Usnija Redžepova

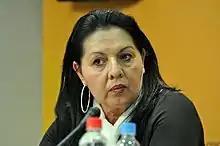
Redžepova in 2008

Usnija Redžepova (4 February 1946 – 1 October 2015) was a Serbian and Macedonian singer of Romani and Turkish origin. She was born in Skopje but spent much of her life in Belgrade where she died.